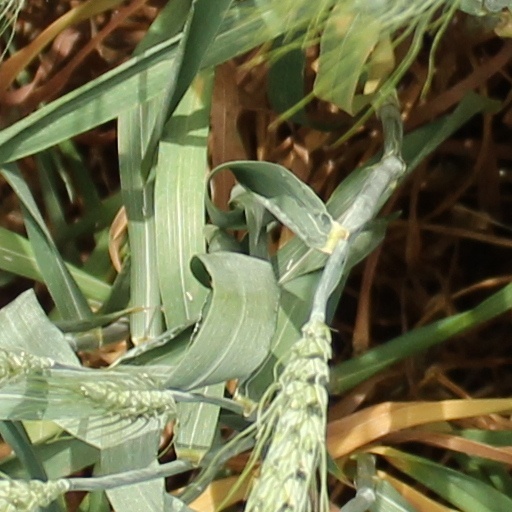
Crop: wheat